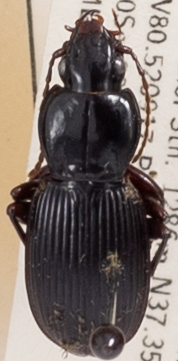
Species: Pterostichus lachrymosus
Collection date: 2022-09-20
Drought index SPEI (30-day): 0.234
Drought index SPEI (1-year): -1.19
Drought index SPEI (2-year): -0.24